Best, Netherlands

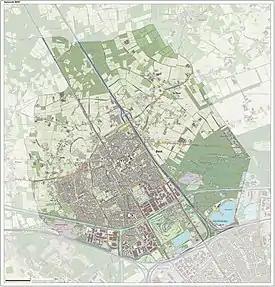
Topographic map of the municipality of Best, June 2015

Best is a municipality and a village in the province of North Brabant, southern Netherlands. It is situated northwest of the city Eindhoven, and is part of Brabant's city region.